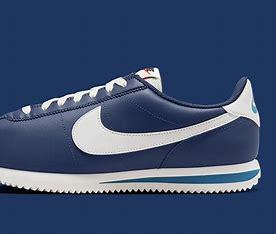
Brand: Nike
Model: Cortez